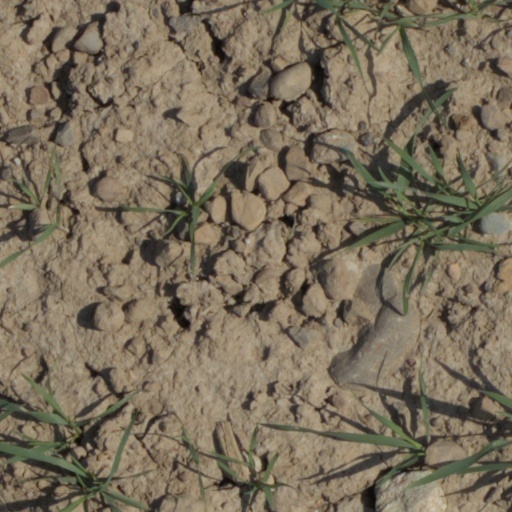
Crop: wheat